Andrew Yang 2020 presidential campaign

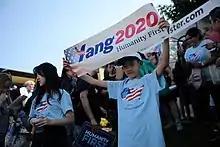
Supporters of Yang's campaign were collectively known as the Yang Gang or #YangGang.

In the first quarter of 2019, Yang raised $1.7 million, of which more than $250,000 came from "the last four days of the quarter". According to Yang's campaign, "the average donation was $17.92", and "99% of the donations were less than $200". In the second quarter, Yang raised $2.8M, an increase of $1.1M from the first quarter. The campaign stated that 99.6% "of its donors were small-dollar donors [who] gave less than $200". On August 6, Yang's third-quarter fundraising reached $2M, which increased to $2.8M on August 13, matching his total second-quarter fundraising. On August 15, he reached 200,000 unique donors. In the 72 hours after the third debate (held in mid-September), Yang's campaign raised $1 million, suggesting that it "is on track to raise significantly more in the third quarter" than in the second quarter, according to "Politico".